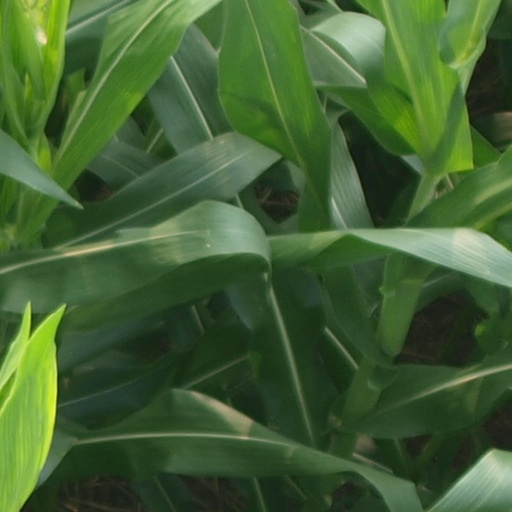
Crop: maize; corn